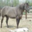
Label: horse